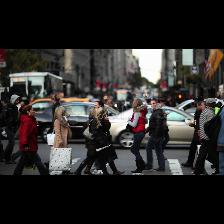
Label: Human